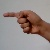
The image shows a hand gesture representing the letter 'G' in Indian Sign Language.